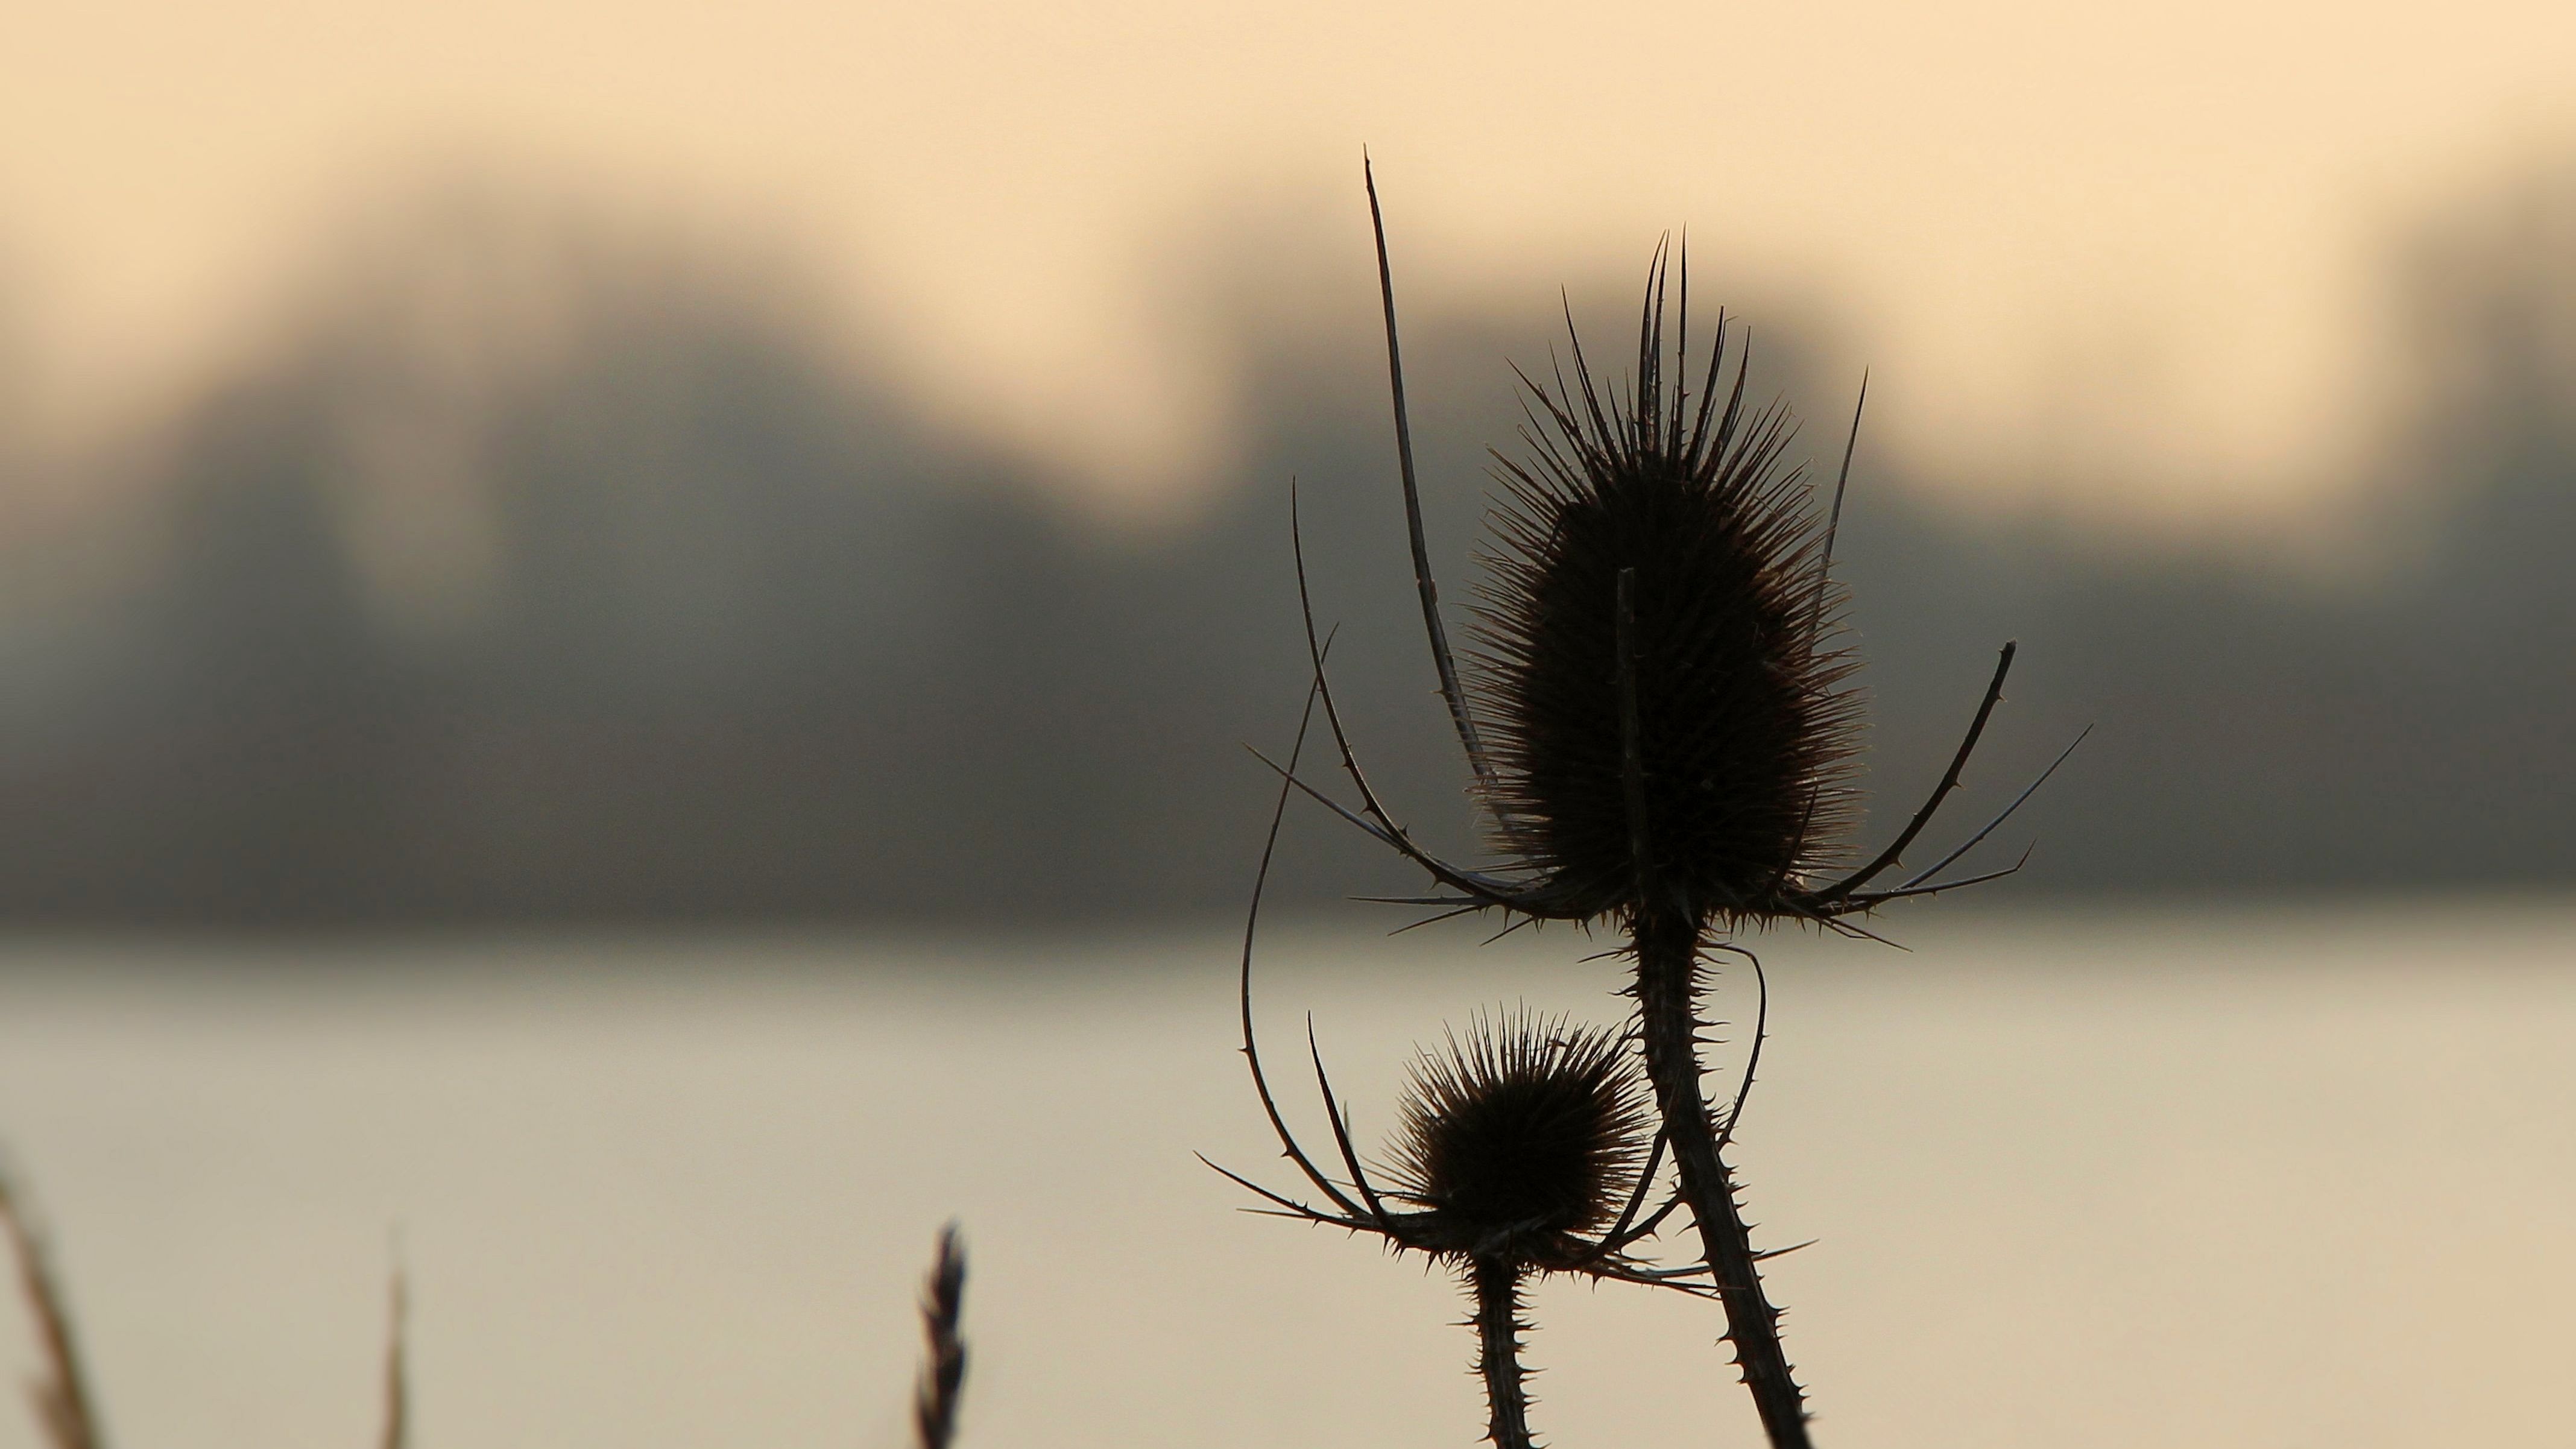
landscape, tree, water, nature, grass, branch, winter, plant, sunset, photography, morning, leaf, foggy, reflection, flora, twig, close up, thistle, macro photography, silhuette, wild teasel, prettin, light snowfall, atmospheric phenomenon, grass family, thorns spines and prickles, elbaue